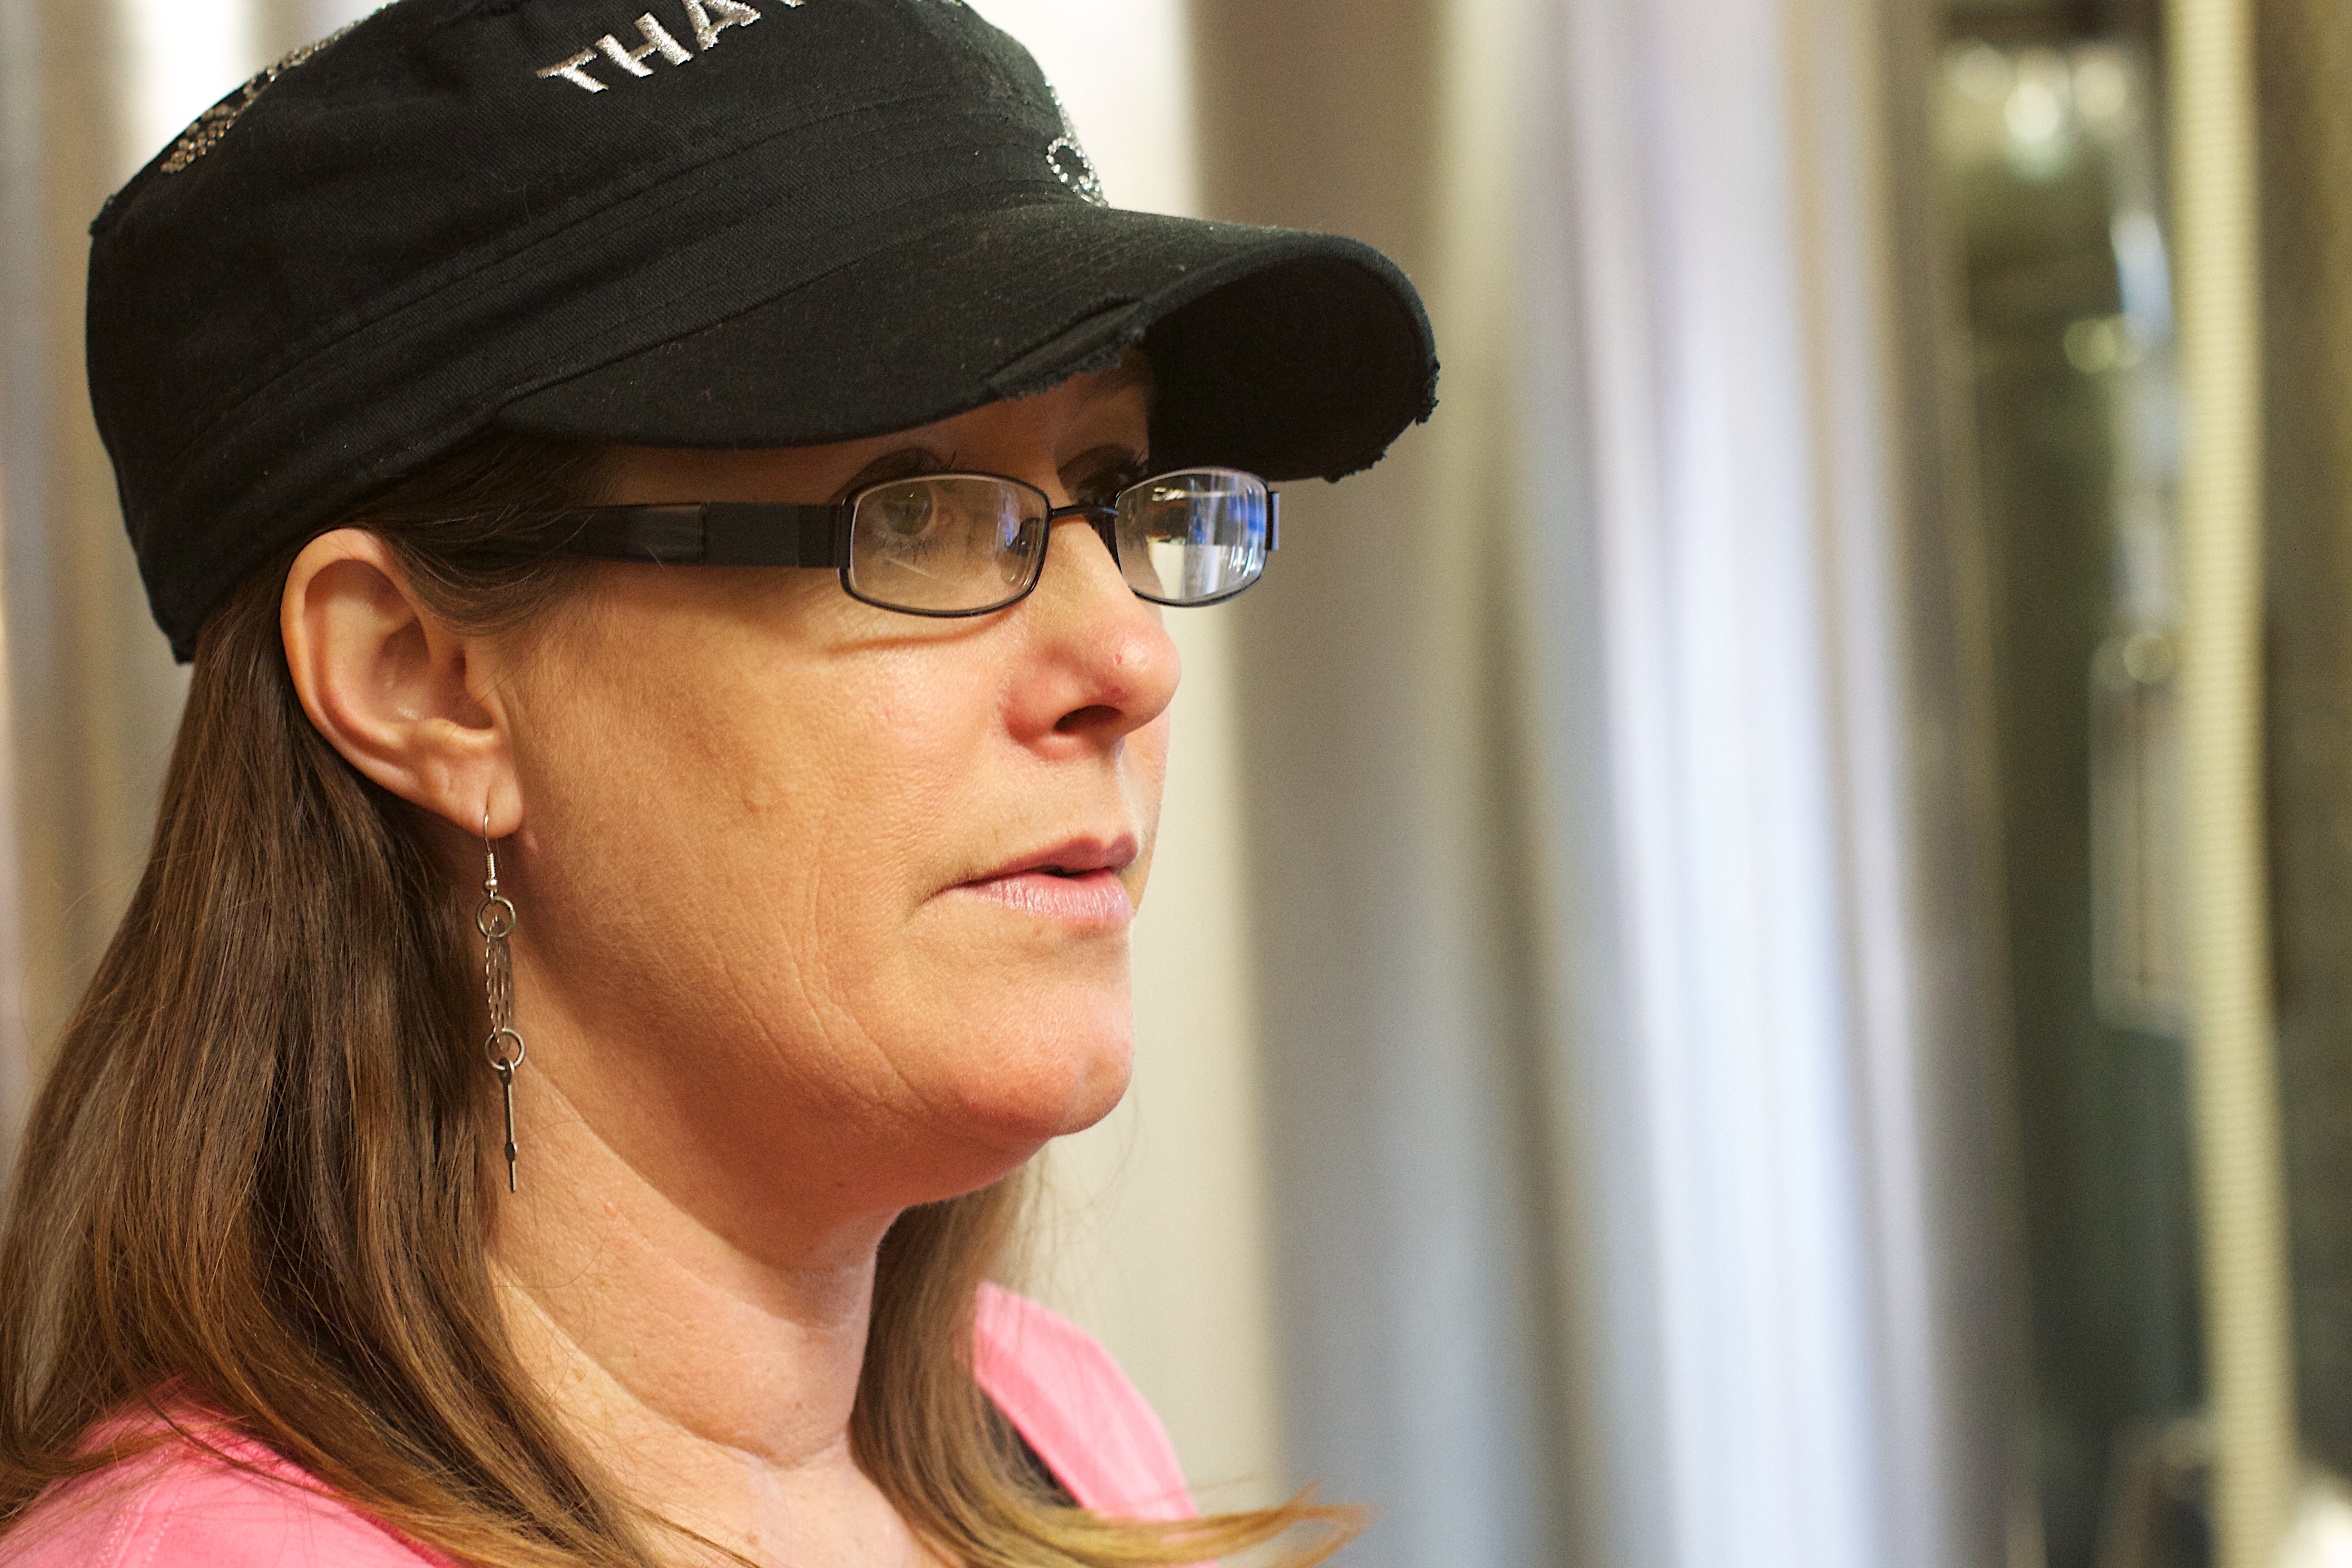
person, girl, hair, portrait, model, spring, hat, fashion, clothing, lady, headgear, hairstyle, beer, face, sunglasses, glasses, cap, head, eyewear, beauty, thatbrewery, fashion accessory, vision care